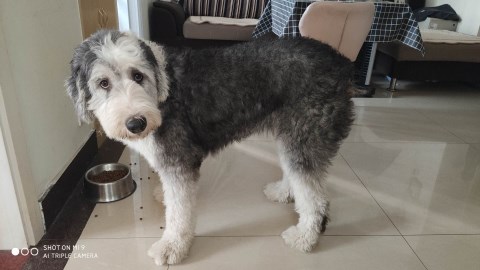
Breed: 257-n000108-Old_English_sheepdog